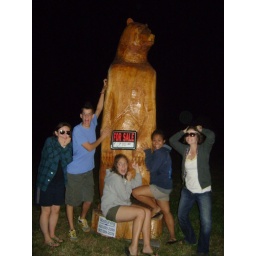
An $1800 bear carving &amp;quot;for sale&amp;quot; in the middle of an open field